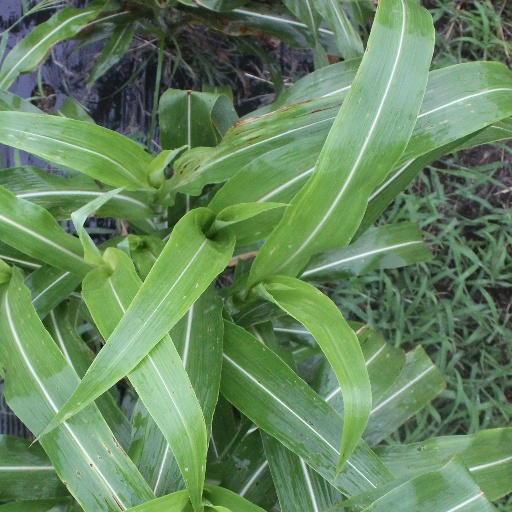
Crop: sorghum